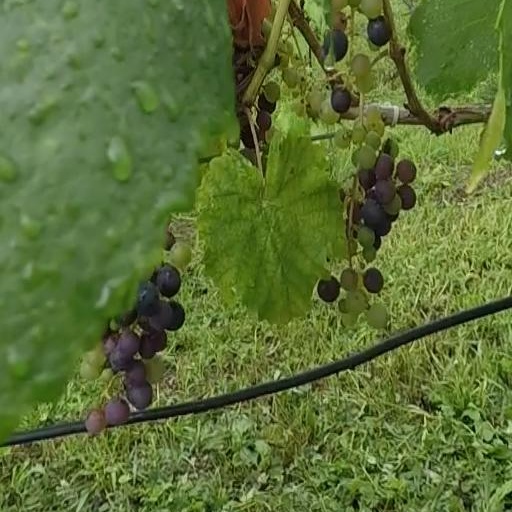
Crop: grape